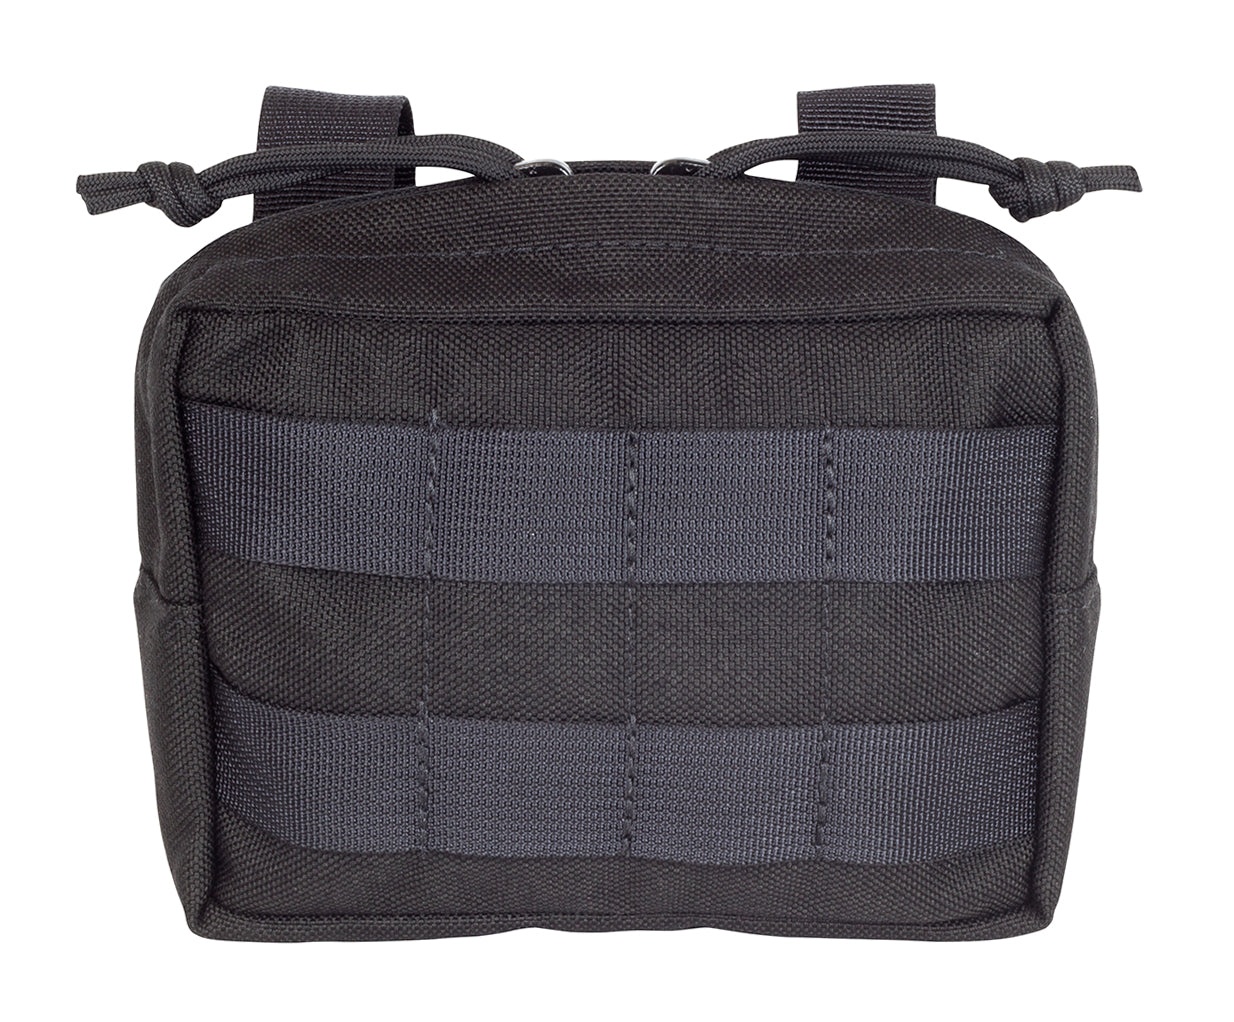
MOLLE General Utility Admin Pouch, Small
The Small MOLLE Utility Pouch is designed to fit compatible modular equipment, including our vests and packs. Dims: 4.25" x 6" x 2.25" Small MOLLE bag constructed of 1000 denier nylon (tan & Multicam), 500 denier nylon (black) Heavy-duty zipper Available in black, coyote tan, multicam, and wolf gray All MOLLE gear pouches are made in the USA
Brand: Elite Survival Systems
Category: Luggage & Bags > Luggage Accessories > Travel Pouches